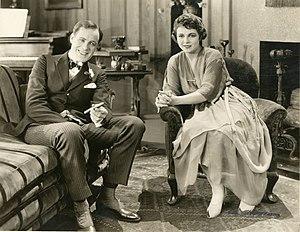
T. Roy Barnes, né le 11 août 1880 dans le Lincolnshire et mort le 30 mars 1937 à Los Angeles, est un acteur anglais.